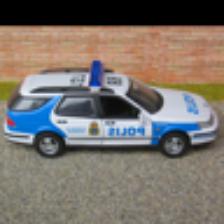
Label: NonHuman